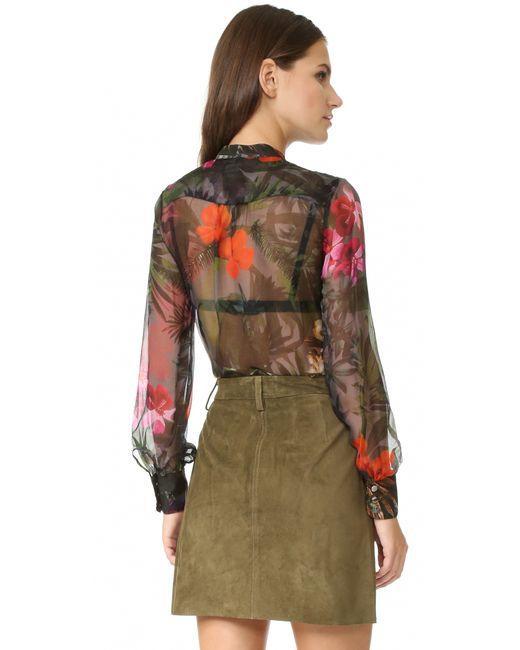
Seidenrotes und schwarzes transparentes Langarmshirt mit Blumenmuster für Damen